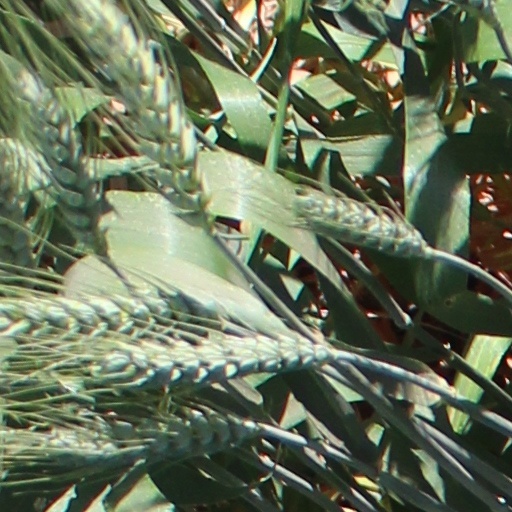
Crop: wheat